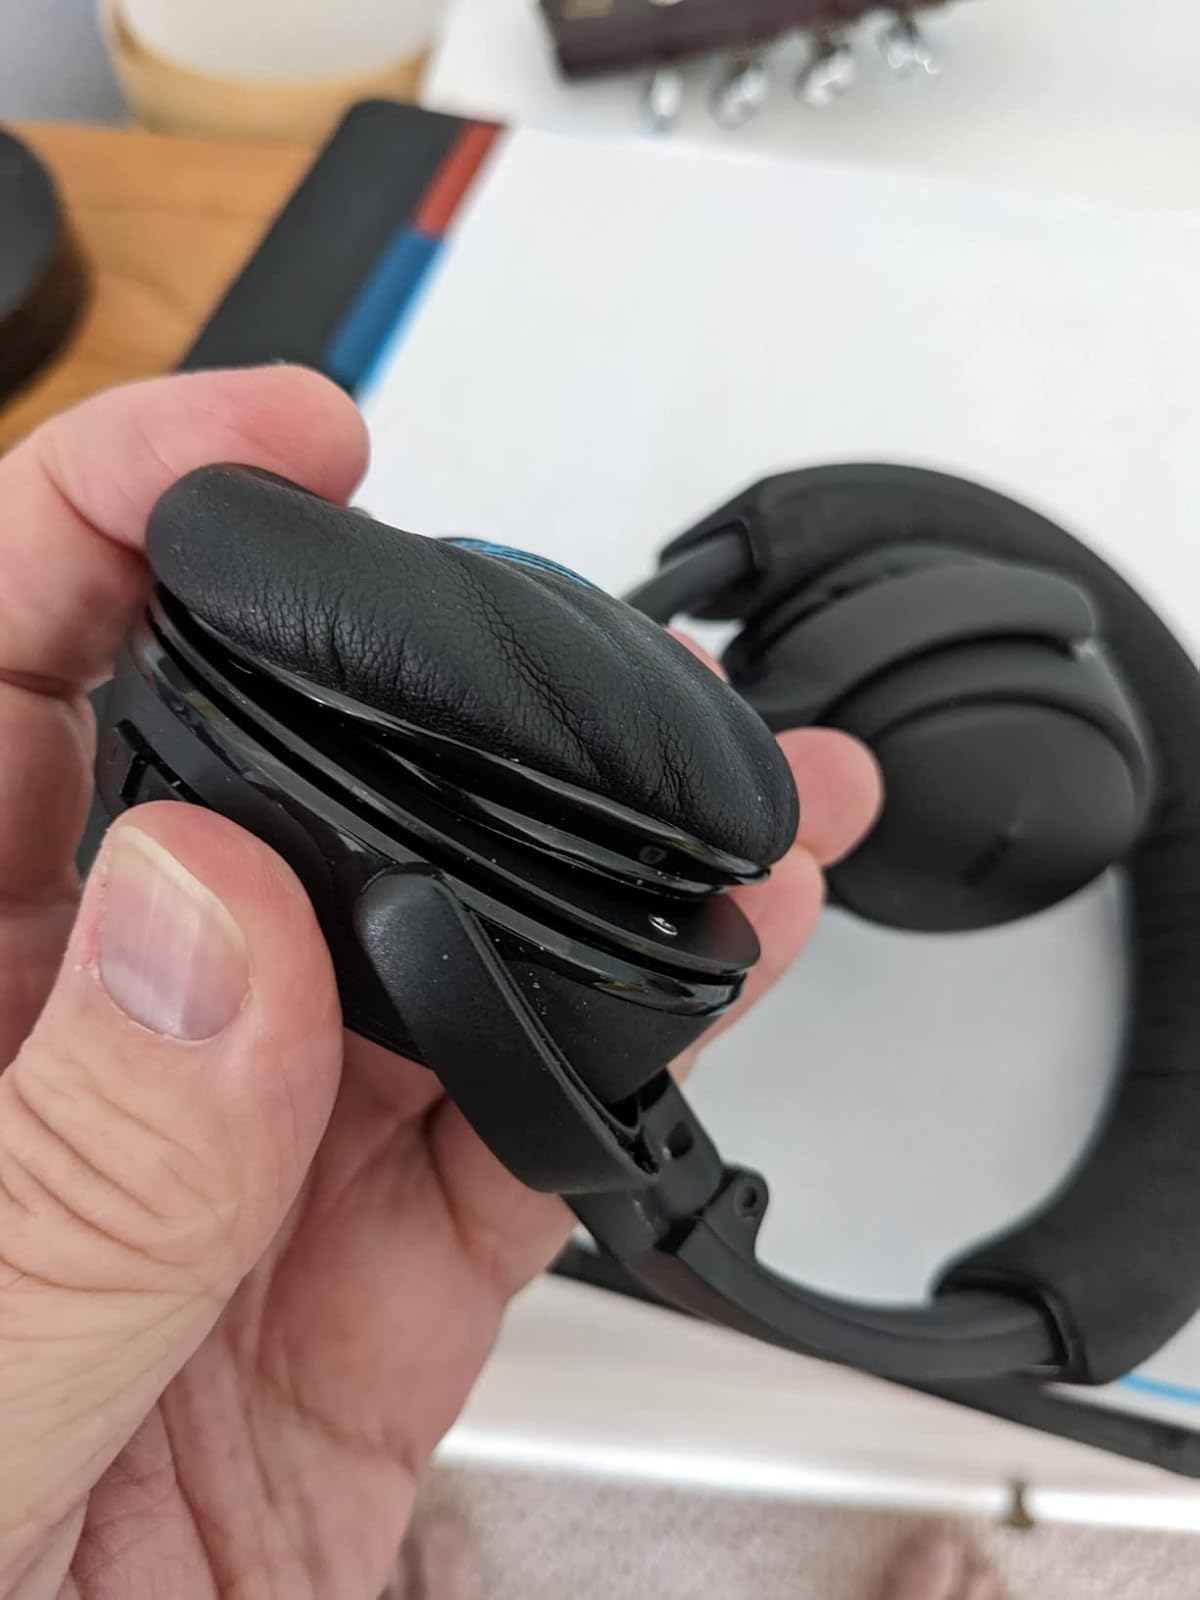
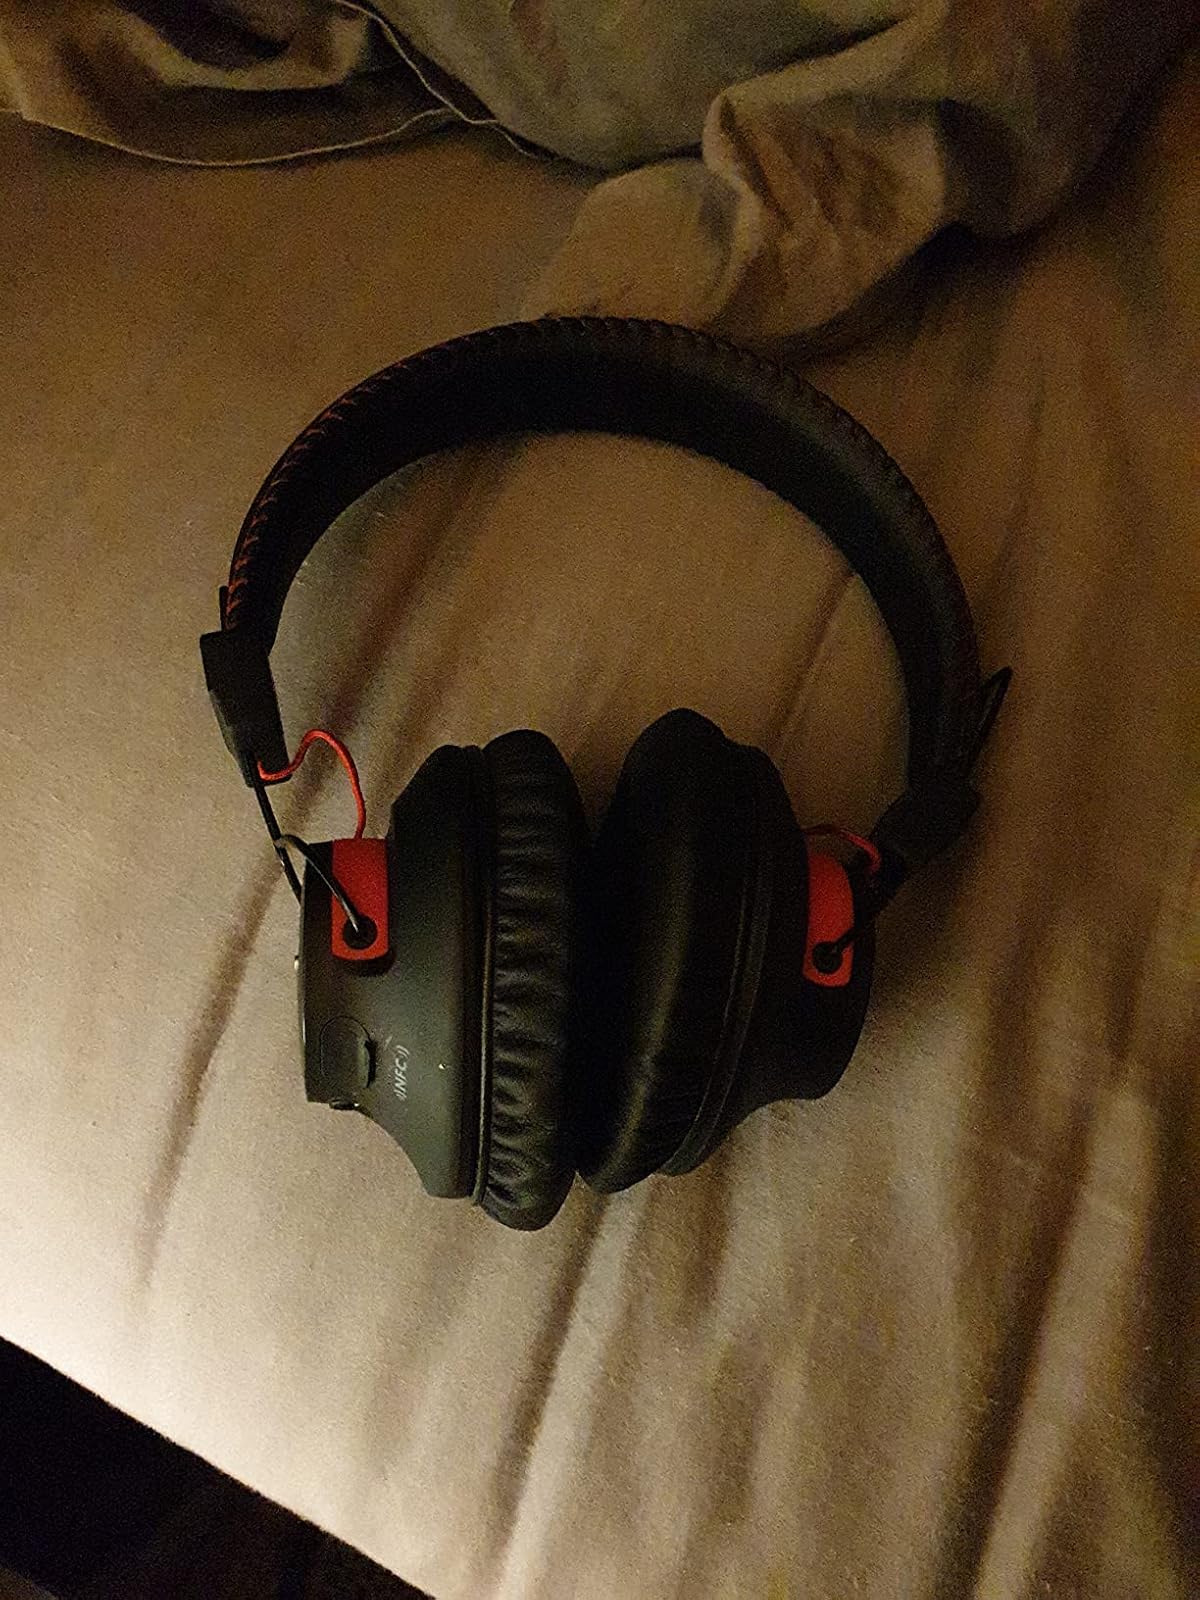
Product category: headphones
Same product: no